The Golden Dog

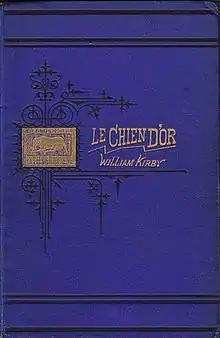
William Kirby, "Le Chien d'Or / The Golden Dog", Front page of the first edition, 1877.

The Golden Dog (Le Chien d'Or) was a novel by William Kirby (1817–1906) that was written between April 1869 and 1872, with further revisions being up through 1876. After being rejected by several publishers, the work was finally arranged to be published in 1877 by Lovell, Adam, Wesson and Company. However, because the publisher neglected to register the novel, the author lost any royalties to this work. He received a sum total of $100–200 for the publication.